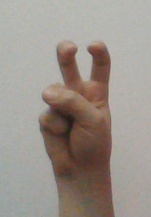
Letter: toot